Keweenaw Peninsula

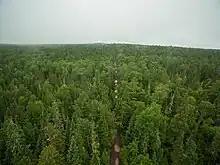
Second-growth forest near the tip of the Keweenaw, facing west

Beginning as early as seven thousand years ago and apparently peaking around 3000 B.C., Native Americans dug copper from the southern shore of Lake Superior. This development was possible in large part because, in this region, large deposits of copper were easily accessible in surface rock and from shallow diggings. Native copper could be found as large nuggets and wiry masses. Copper as a resource for functional tooling achieved popularity around 3000 B.C., during the Middle Archaic Stage. The focus of copper working seems to have gradually shifted from functional tools to ornamental objects by the Late Archaic Stage c. 1200 B.C. Native Americans would build a fire to heat the rock around and over a copper mass and, after heating, pour on cold water to crack the rock. The copper was then pounded out, using rock hammers and stone chisels.